Early life and military career of John McCain

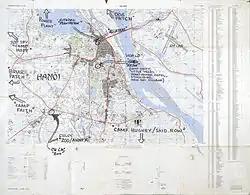
A map drawn by an American POW after the war shows the location of "the Plantation" and the "Hanoi Hilton", two of the camps where McCain spent his captivity.

McCain spent six weeks in the hospital, receiving marginal care in a dirty, wet environment. A prolonged attempt to set the fractures on his right arm, done without anesthetic, was unsuccessful; he received an operation on his broken leg but no treatment for his broken left arm. He was temporarily taken to a clean room and interviewed by a French journalist, François Chalais, whose report was carried on the French television program "Panorama" in January 1968 and later in the U.S. on the "CBS Evening News". The film footage of McCain lying in the bed, in a cast, smoking cigarettes and speaking haltingly, would become one of the most widely distributed images of McCain's imprisonment. McCain was observed by a variety of North Vietnamese, including renowned Vietnamese writer Nguyễn Tuân and Defense Minister and Army commander-in-chief General Võ Nguyên Giáp. Many of the North Vietnamese observers assumed that McCain must be part of America's political-military-economic elite. Now having lost fifty pounds (twenty-three kilograms), in a chest cast, covered in grime and eyes full of fever, and with his hair turned white, in early December 1967 McCain was sent to a prisoner-of-war camp on the outskirts of Hanoi nicknamed "the Plantation". He was placed in a cell with George "Bud" Day, a badly injured and tortured Air Force pilot (later awarded the Medal of Honor) and Norris Overly, another Air Force pilot; they did not expect McCain to live another week. Overly, and subsequently Day, nursed McCain and kept him alive; Day later recalled that McCain had "a fantastic will to live".